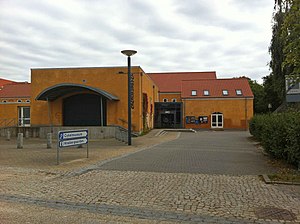
Aalestrup
Knaberscenen og biografen i Aalestrup
Aalestrup – eller Ålestrup – er en by i Himmerland med 2.743 indbyggere, beliggende 31 km nord for Viborg, 23 km vest for Hobro og 14 km syd for Aars. Byen hører til Vesthimmerlands Kommune og ligger i Region Nordjylland. I 1970-2006 var byen kommunesæde i Aalestrup Kommune.